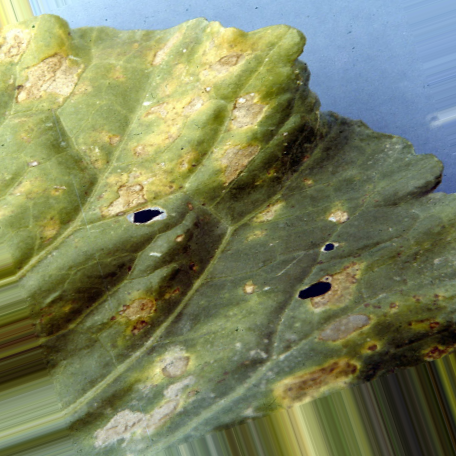
Label: Downy Mildew